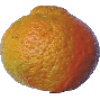
Label: Mandarine 1